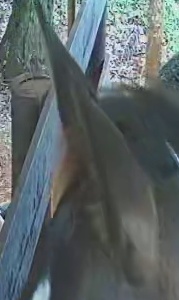
Face region: ears (position_of_ears)
Pain indicator: not_present